Whereabouts (novel)

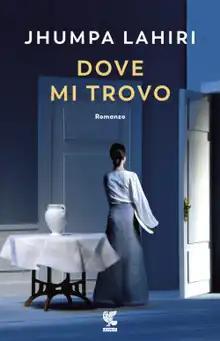
First edition (Guanda, 2018)

Whereabouts is a 2018 novel by Jhumpa Lahiri. It is her third novel, her first since "The Lowland" (2013). It was originally written in Italian, and later translated into English by Lahiri herself.